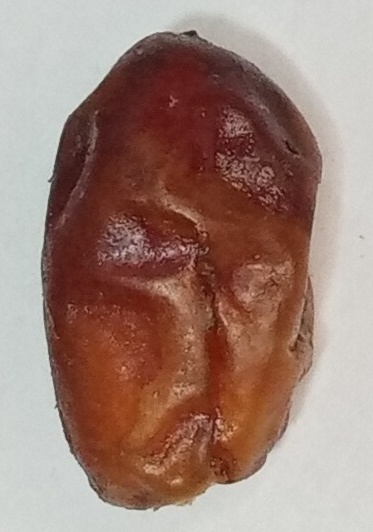
Variety: aseel
Size: medium
Grade: grade-1